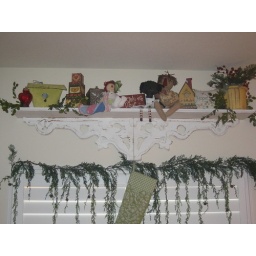
My favorite dolls sitting on a shelf in my master bedroom.